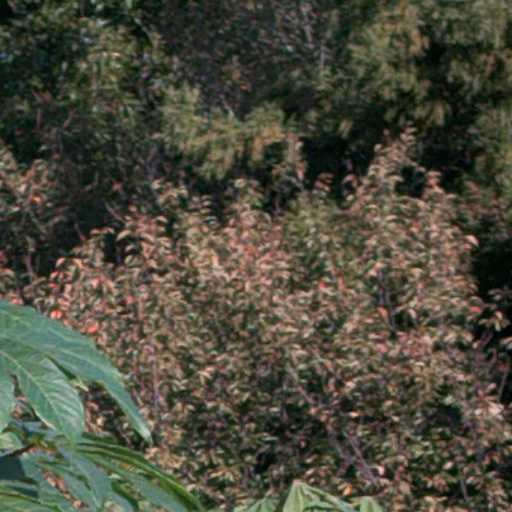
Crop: cassava